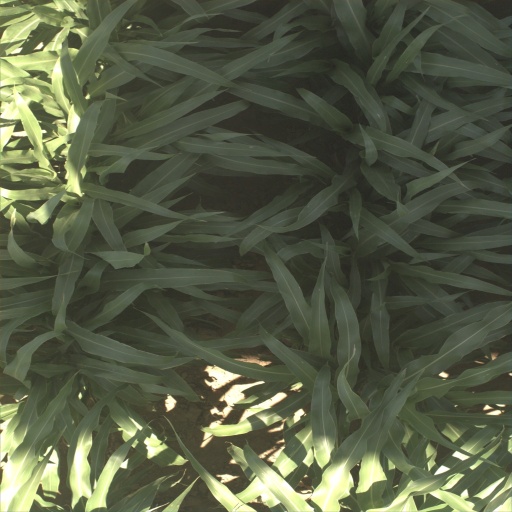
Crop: sorghum